François Sagat

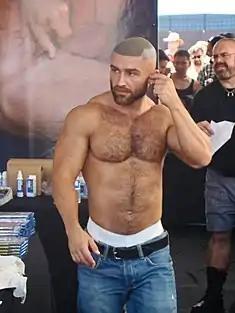
François Sagat at the Folsom Street Fair in 2009

François Sagat (born June 5, 1979) is a French male bisexual pornographic film actor, model and director.